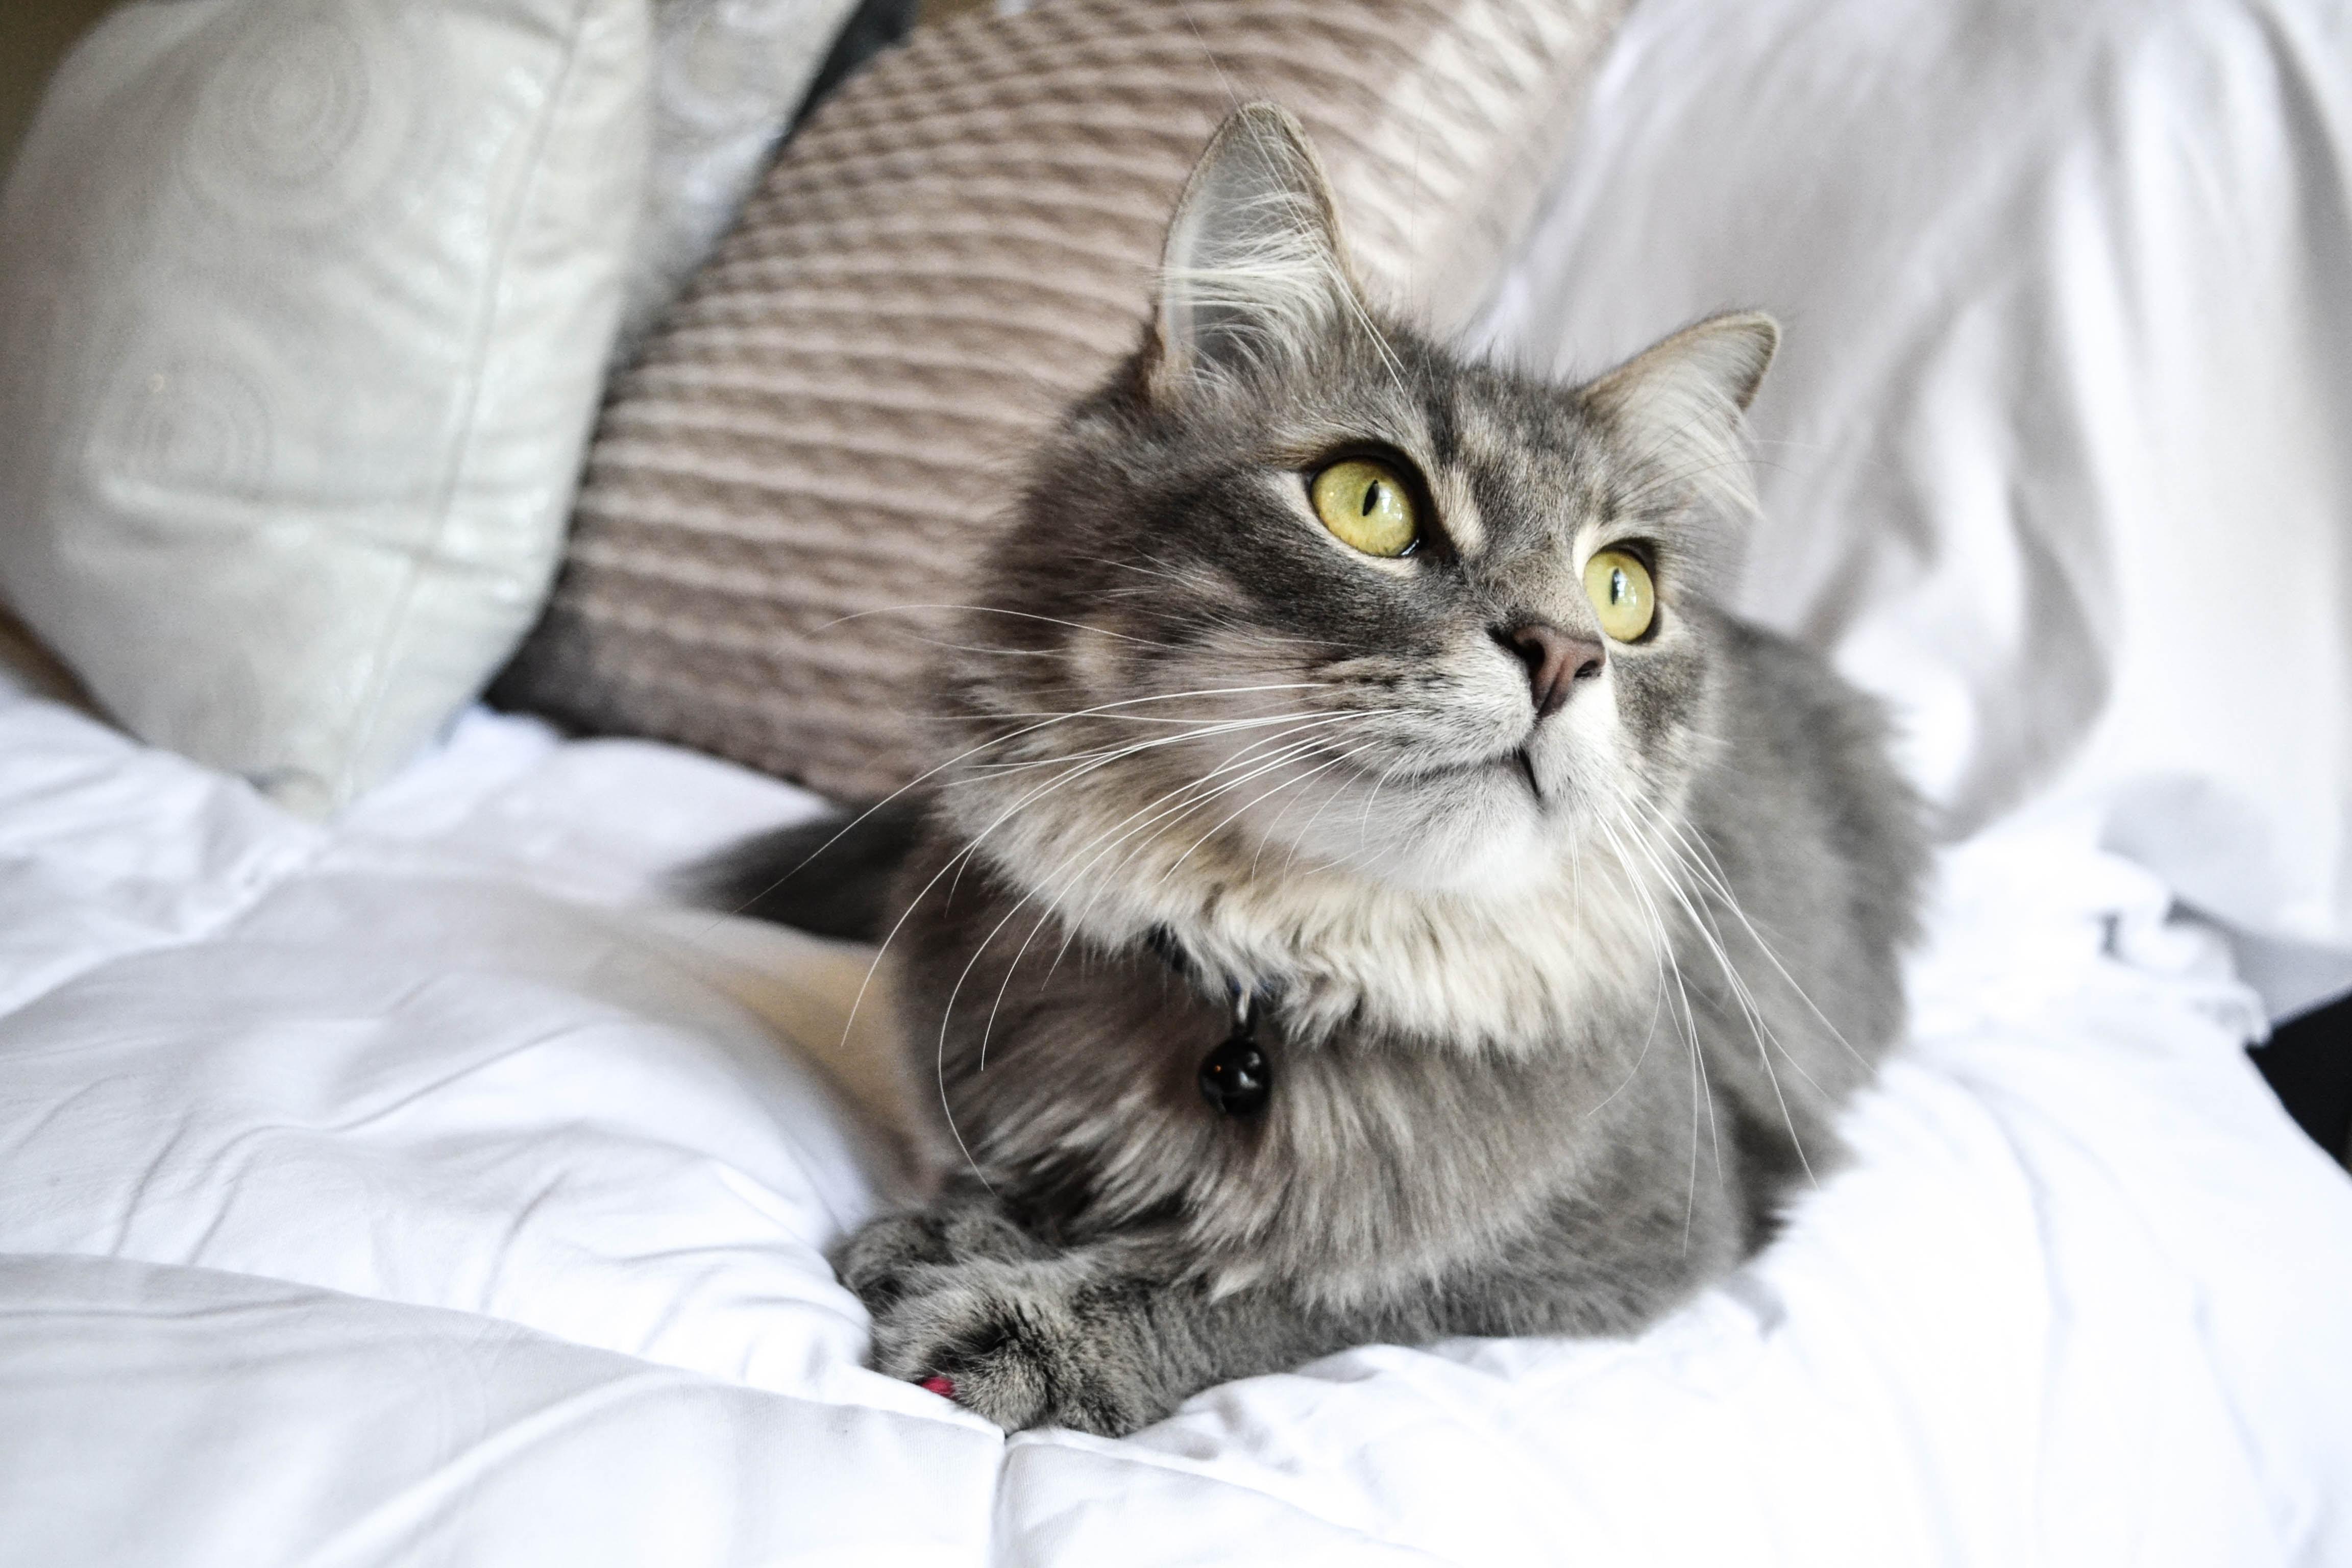
cat